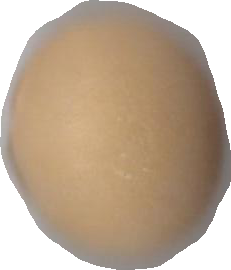
Variety: Dega